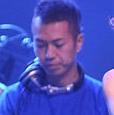
Age: 23